Cybernetics

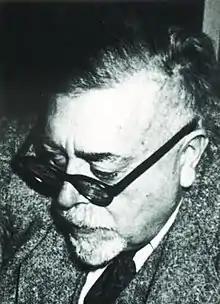
Norbert Wiener

The initial focus of cybernetics was on parallels between regulatory feedback processes in biological and technological systems. Two foundational articles were published in 1943: "Behavior, Purpose and Teleology" by Arturo Rosenblueth, Norbert Wiener, and Julian Bigelowbased on the research on living organisms that Rosenblueth did in Mexicoand the paper "A Logical Calculus of the Ideas Immanent in Nervous Activity" by Warren McCulloch and Walter Pitts. The foundations of cybernetics were then developed through a series of transdisciplinary conferences funded by the Josiah Macy, Jr. Foundation, between 1946 and 1953. The conferences were chaired by McCulloch and had participants included Ross Ashby, Gregory Bateson, Heinz von Foerster, Margaret Mead, John von Neumann, and Norbert Wiener. In the UK, similar focuses were explored by the Ratio Club, an informal dining club of young psychiatrists, psychologists, physiologists, mathematicians and engineers that met between 1949 and 1958. Wiener introduced the neologism "cybernetics" to denote the study of "teleological mechanisms" and popularized it through the book "".